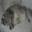
Label: cat